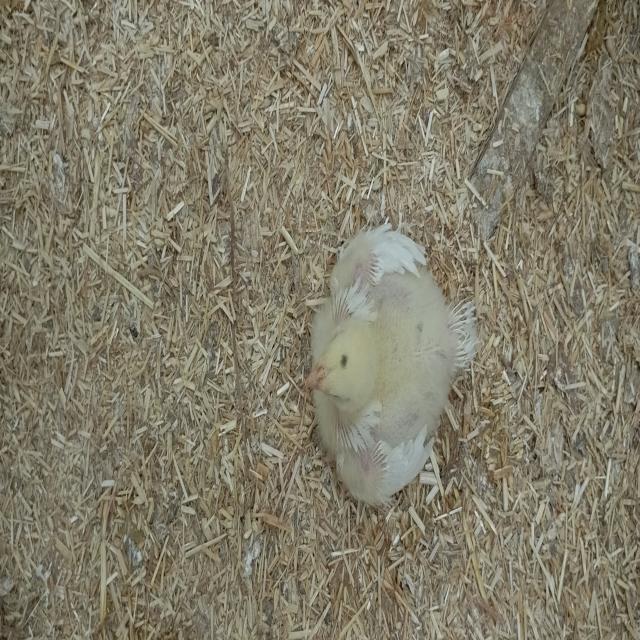
Weight: 401 g